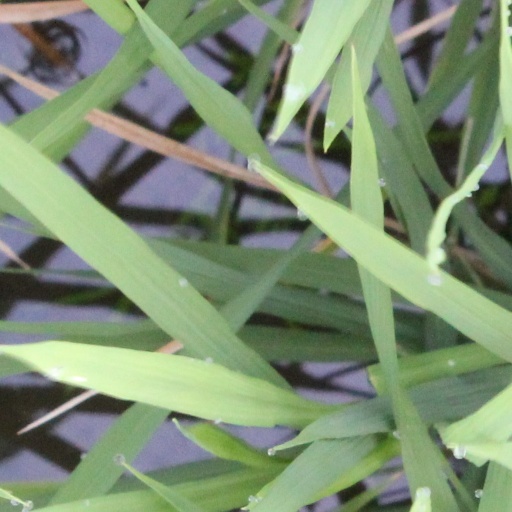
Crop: rice